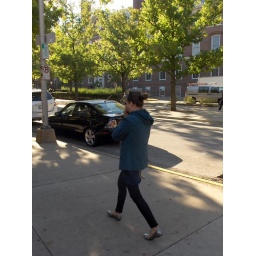
Girl walking and playing harmonica on the sidewalk in autumn 2